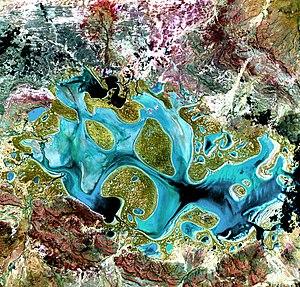
Le lac Carnegie est un lac intermittent de l'Australie-Occidentale. Il ne se remplit qu'en périodes de fortes pluies et dans les périodes sèches se transforme en marais.